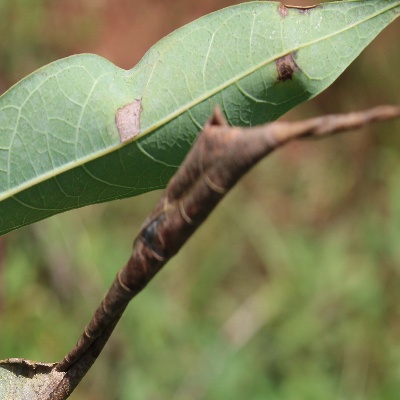
Crop: Cassava
Condition: bacterial blight